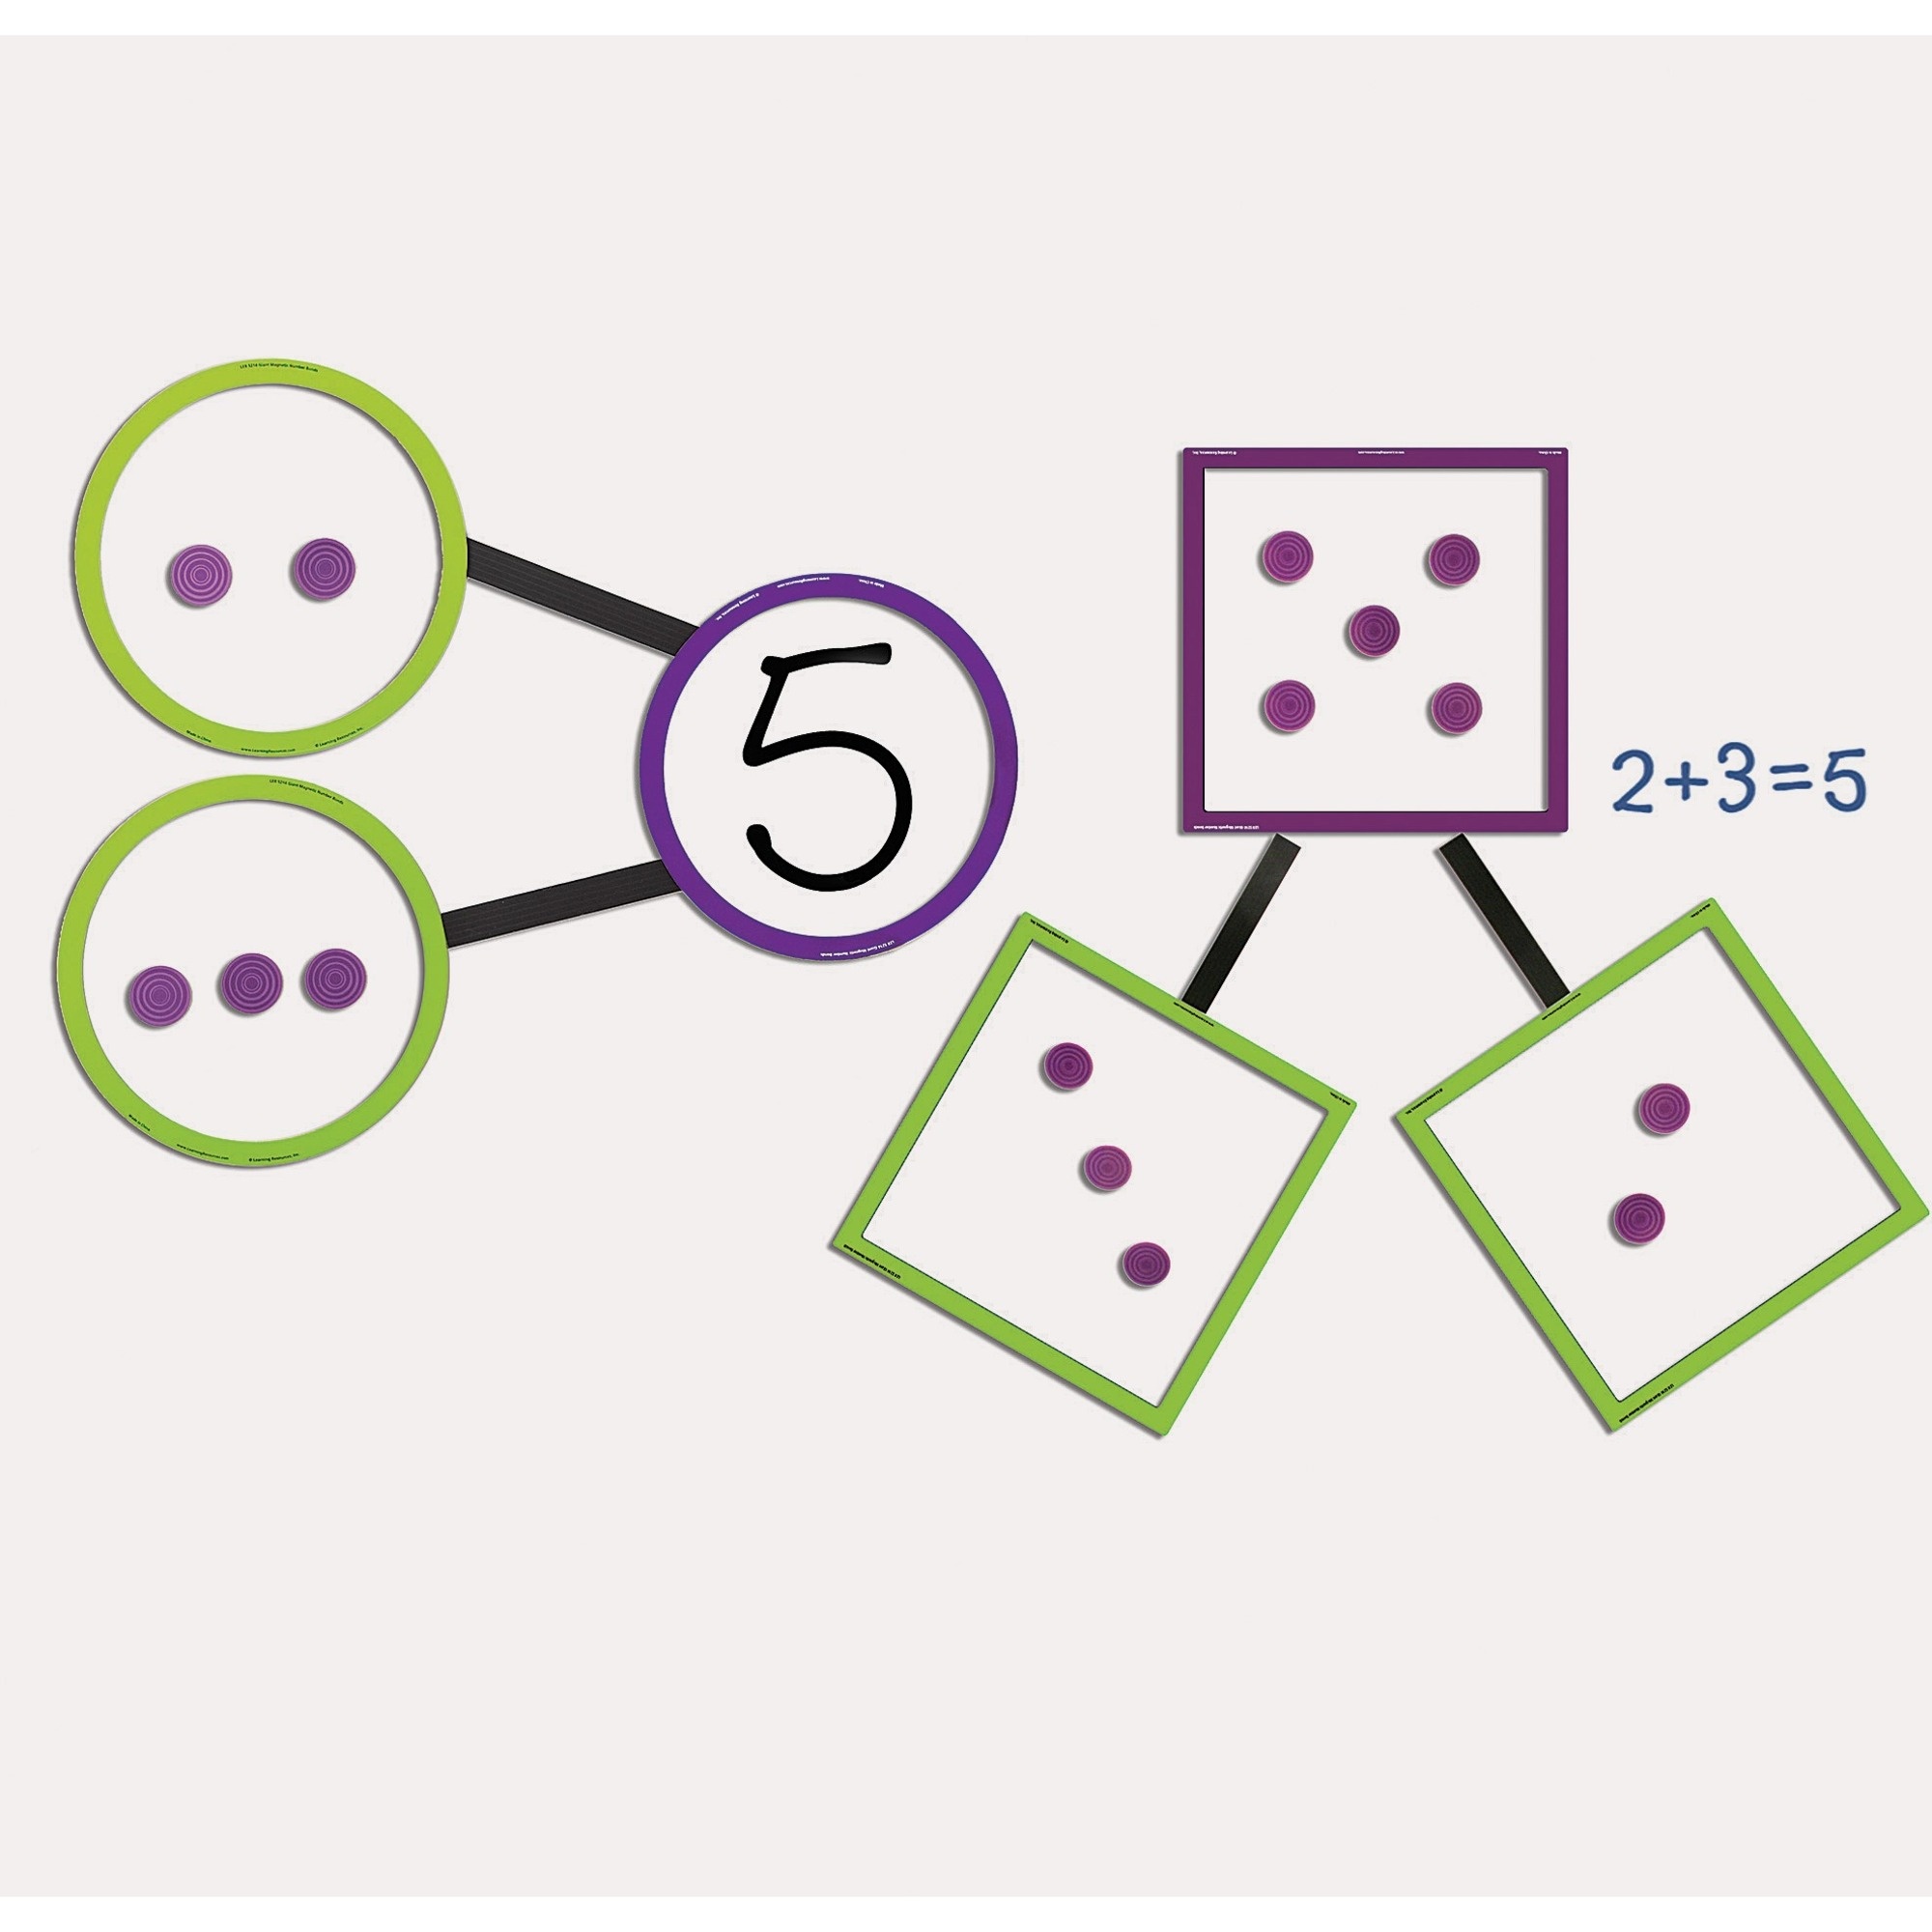
Learning Resources Giant number Bonds
General Information Manufacturer : Learning Resources Manufacturer Part Number : 5214 Manufacturer Website Address : http://www.learningresources.com Brand Name : Learning Resources Product Name : Giant number Bonds Marketing Information : Giant number bonds let you visually show part-part-whole relationships and fact family fun. Magnetic design attaches to compatible surfaces to easily display them to the entire classroom. Number bonds are perfect for helping students understand number relationships while developing addition and subtraction skills. Set includes demo circles, demo squares, lines and magnetic discs. Number bonds are designed for children ages 5 and up. Packaged Quantity : 2 / Set Product Type : Number Bond Demonstration Set Product Information Theme/Subject : Learning Skill Learning : Addition Subtraction Number Recommended Age : 5+ Miscellaneous Recycled : No Assembly Required : No Country of Origin : China
Brand: Learning Resources
Category: Office Supplies > Presentation Supplies > Easels